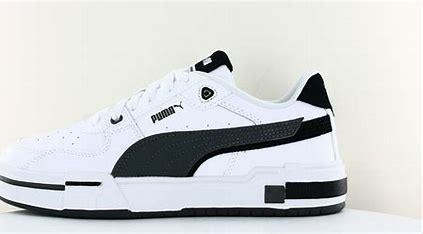
Brand: Puma
Model: Ca Pro